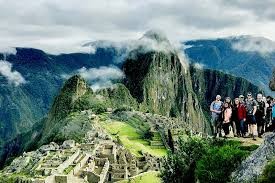
Landmark: Machu Picchu